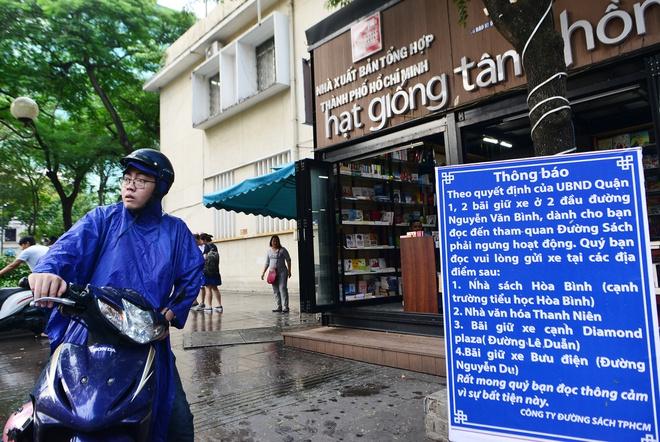
có một tấm biển thông báo xuất hiện bên cạnh người đàn ông đi xe máy